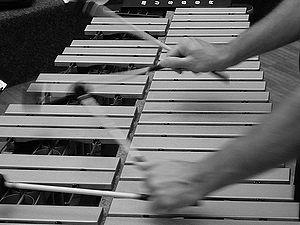
Mallet Quartet est une œuvre de musique contemporaine de Steve Reich composée pour un quatuor de percussions en 2009.
Pete Terrace, de son vrai nom Pedro Gutierrez, alias Peter Gutierrez est né le 6 février 1927 à New York. Il partage sa passion entre l'écriture musicale et son interprétation : c'est un compositeur, arrangeur, vibraphoniste, batteur et percussionniste de Latin jazz et de jazz afro-cubain qui a connu ses heures de gloire avec le cha-cha-cha et le boogaloo. Il a également réalisé de nombreux arrangements latins de titres d'autres compositeurs et dirigé en tant que leader plusieurs formations de jazz.